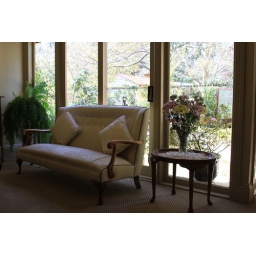
Bed and breakfast in blue mountains